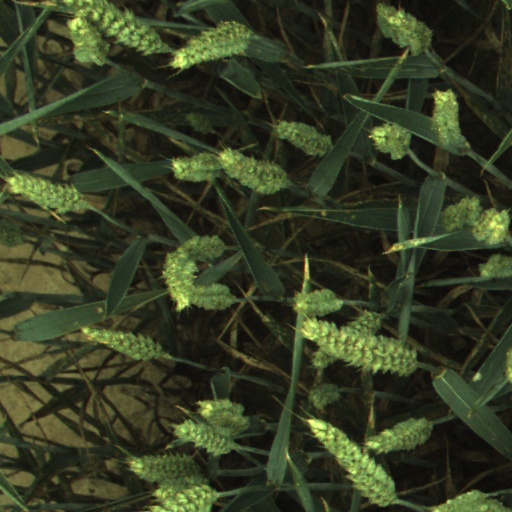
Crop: wheat